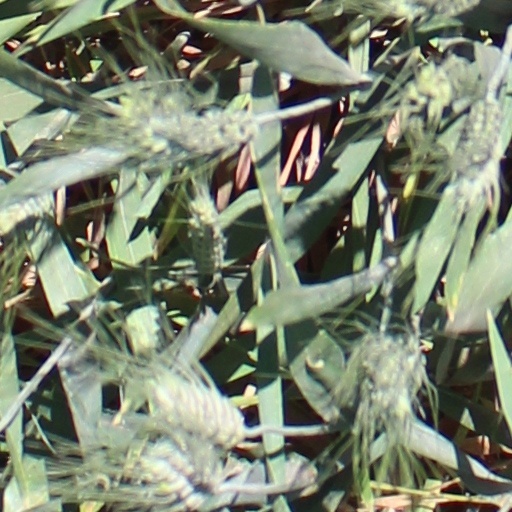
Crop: wheat